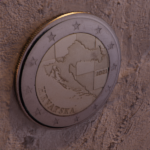
Coin value: 2euro
Country: hr
Edition: standard